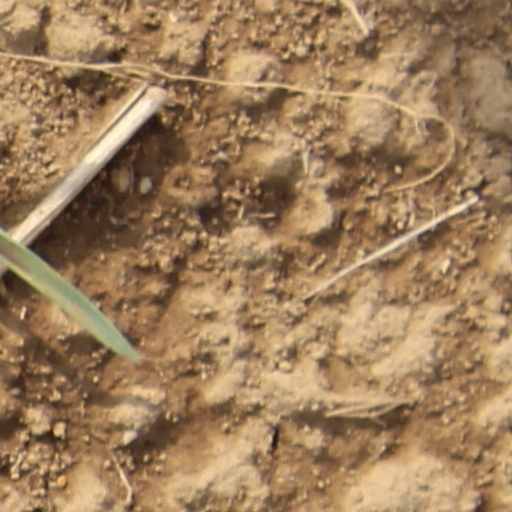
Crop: wheat